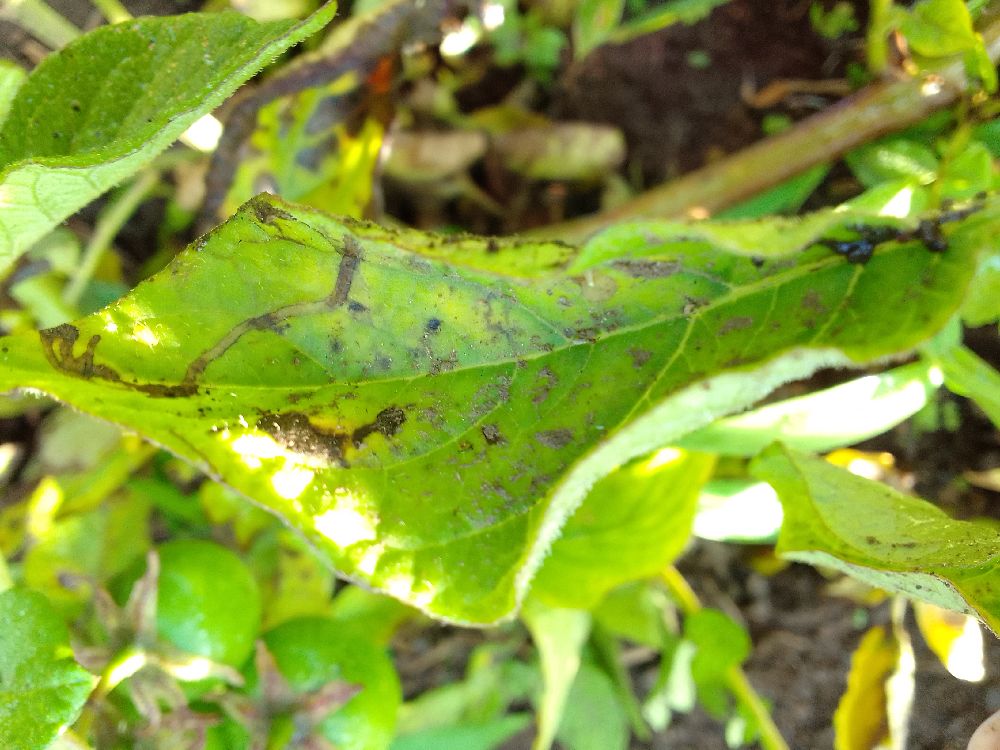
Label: Early blight